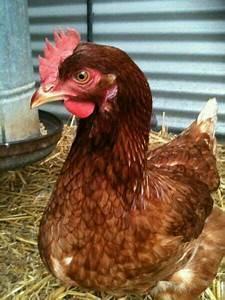
chicken